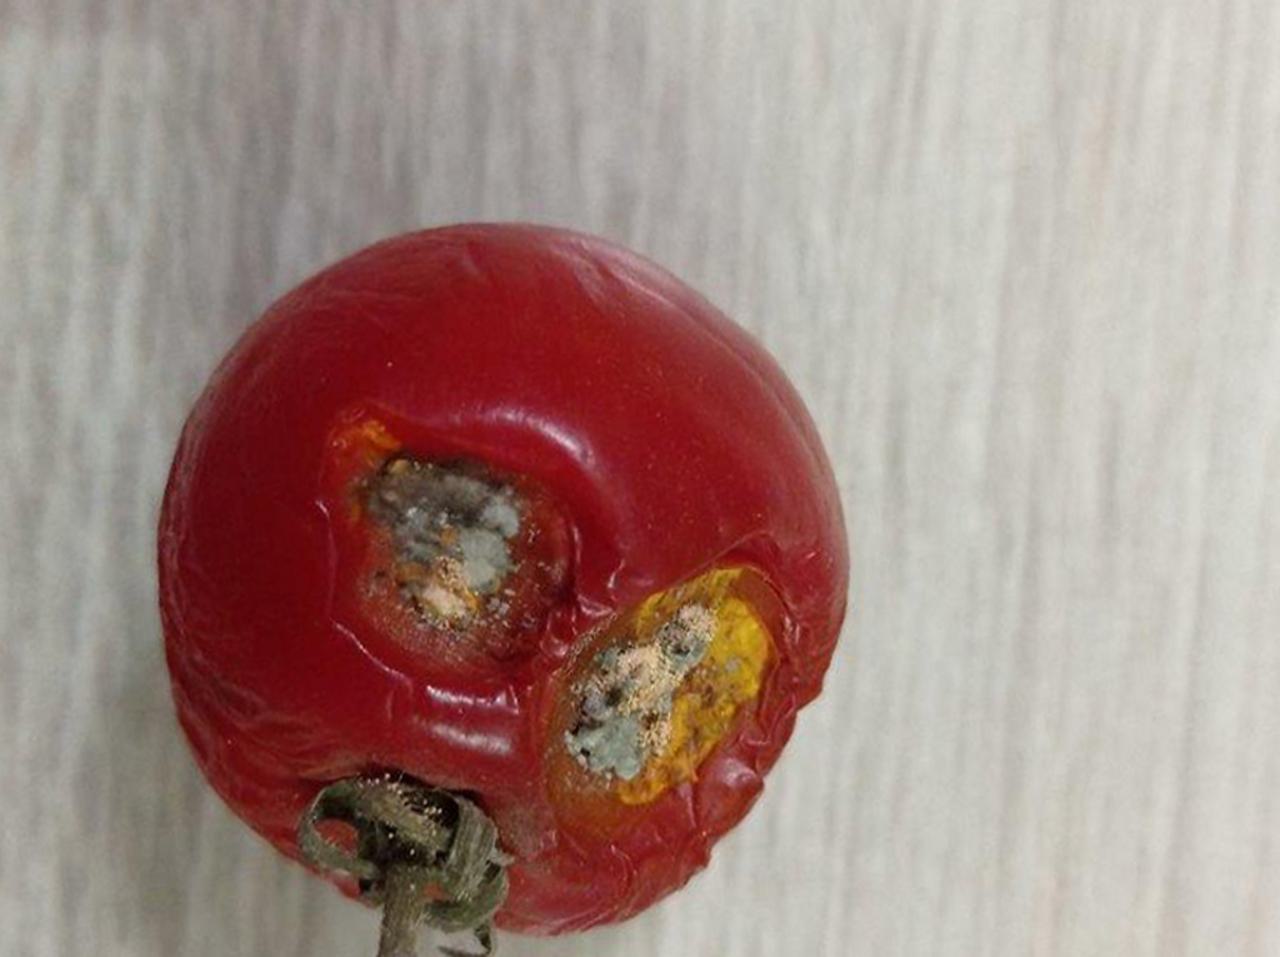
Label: Rotten